2005 Cronulla riots

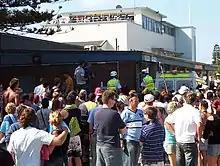
Crowd with mounted police and ambulance in background. Near North Cronulla Beach First Aid room

At 19:45, around 100 locals of Punchbowl (a suburb to Cronulla's northwest) gathered together at the local Punchbowl Park. Additional groups, armed with baseball bats, also gathered at The Promenade and Arncliffe Park. Between 20:30 and 21:00, the groups formed a convoy of "more than 40 cars" and drove down to the beaches "to get revenge" with many of the cars ending up in Maroubra. At 22:45, police were ordered "not to approach convoys of men of Middle Eastern appearance"; however car details and registration details were to be recorded.